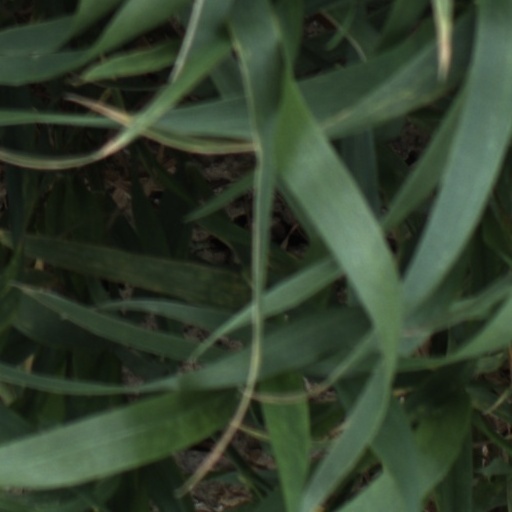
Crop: wheat